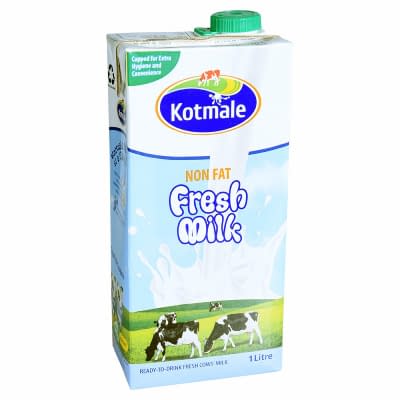
Waste category: cardboard